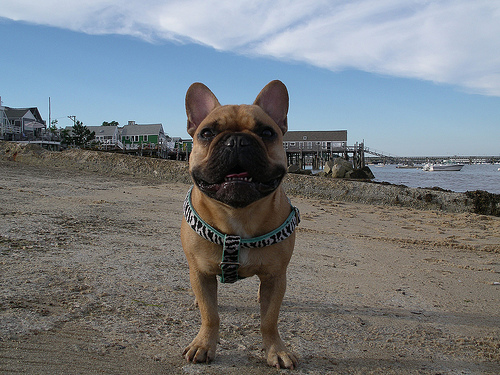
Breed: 1121-n000002-French_bulldog